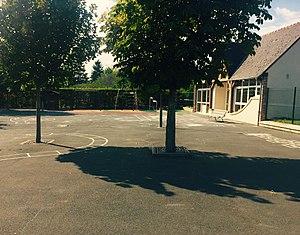
Cours de l'école de Montreuil-en-Touraine. En 2016, l'école comprend une école maternelle et une école primaire limitée au CP. Les autres classes du primaire sont effectuées dans des villages environnants dans le cadre d'un regroupement pédagogique.
Montreuil-en-Touraine est une commune française du département d'Indre-et-Loire en région Centre-Val de Loire. Elle est rattachée à la communauté de communes du Val d'Amboise.